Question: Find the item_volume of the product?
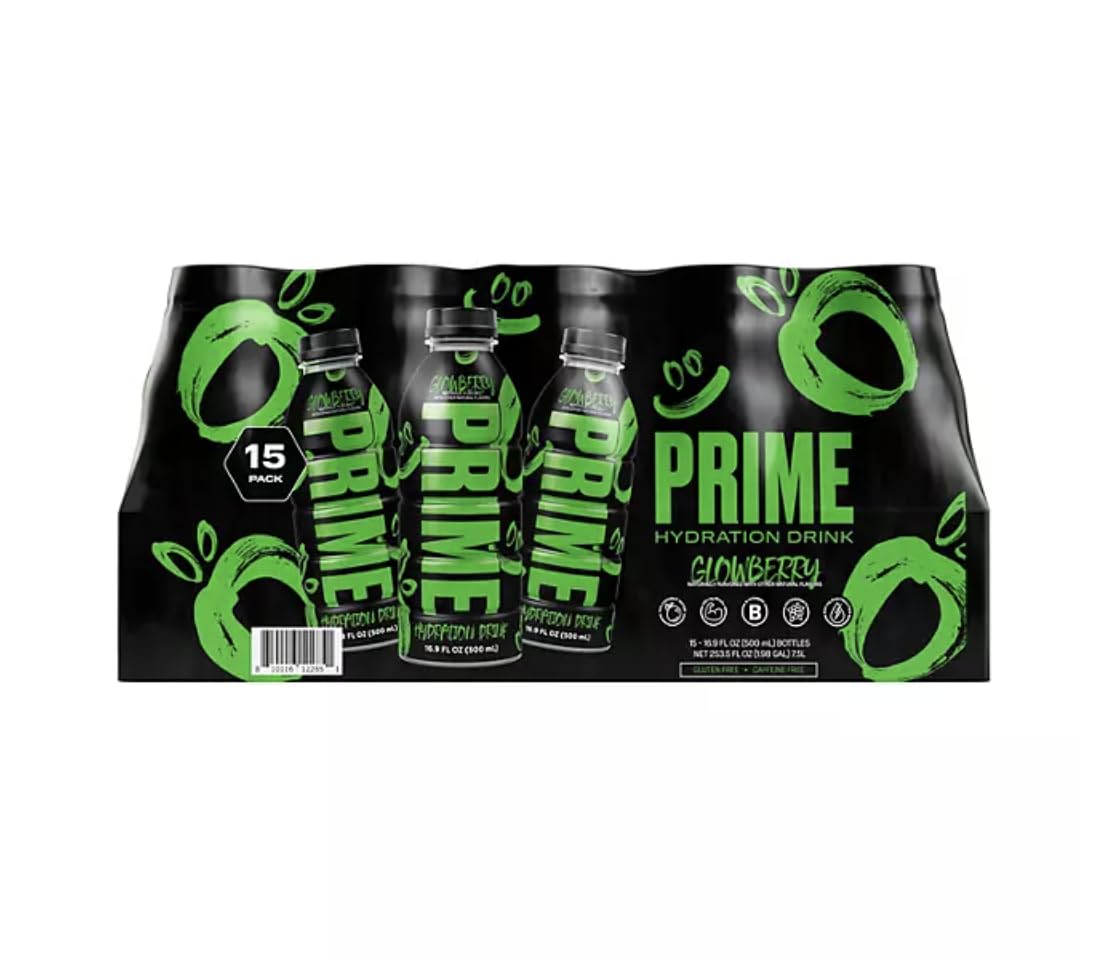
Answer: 2535.0 fluid ounce